Wycliffe and the Guild of Nine

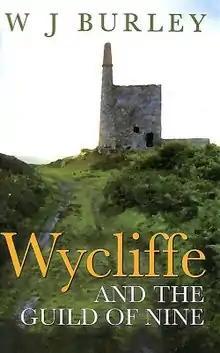
First edition (publ. Victor Gollancz Ltd.)

Wycliffe and the Guild of Nine (2000) is a crime novel by Cornish writer W. J. Burley.